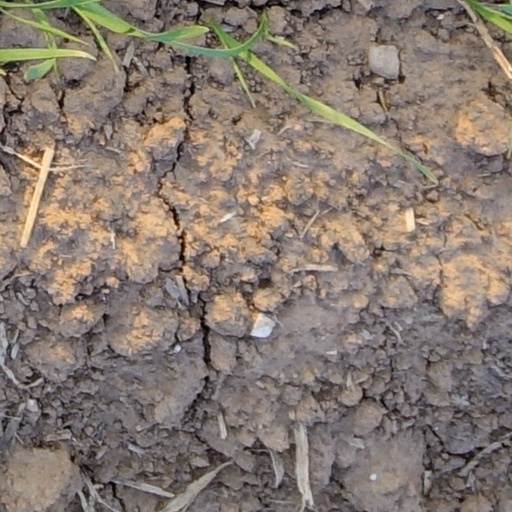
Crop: wheat